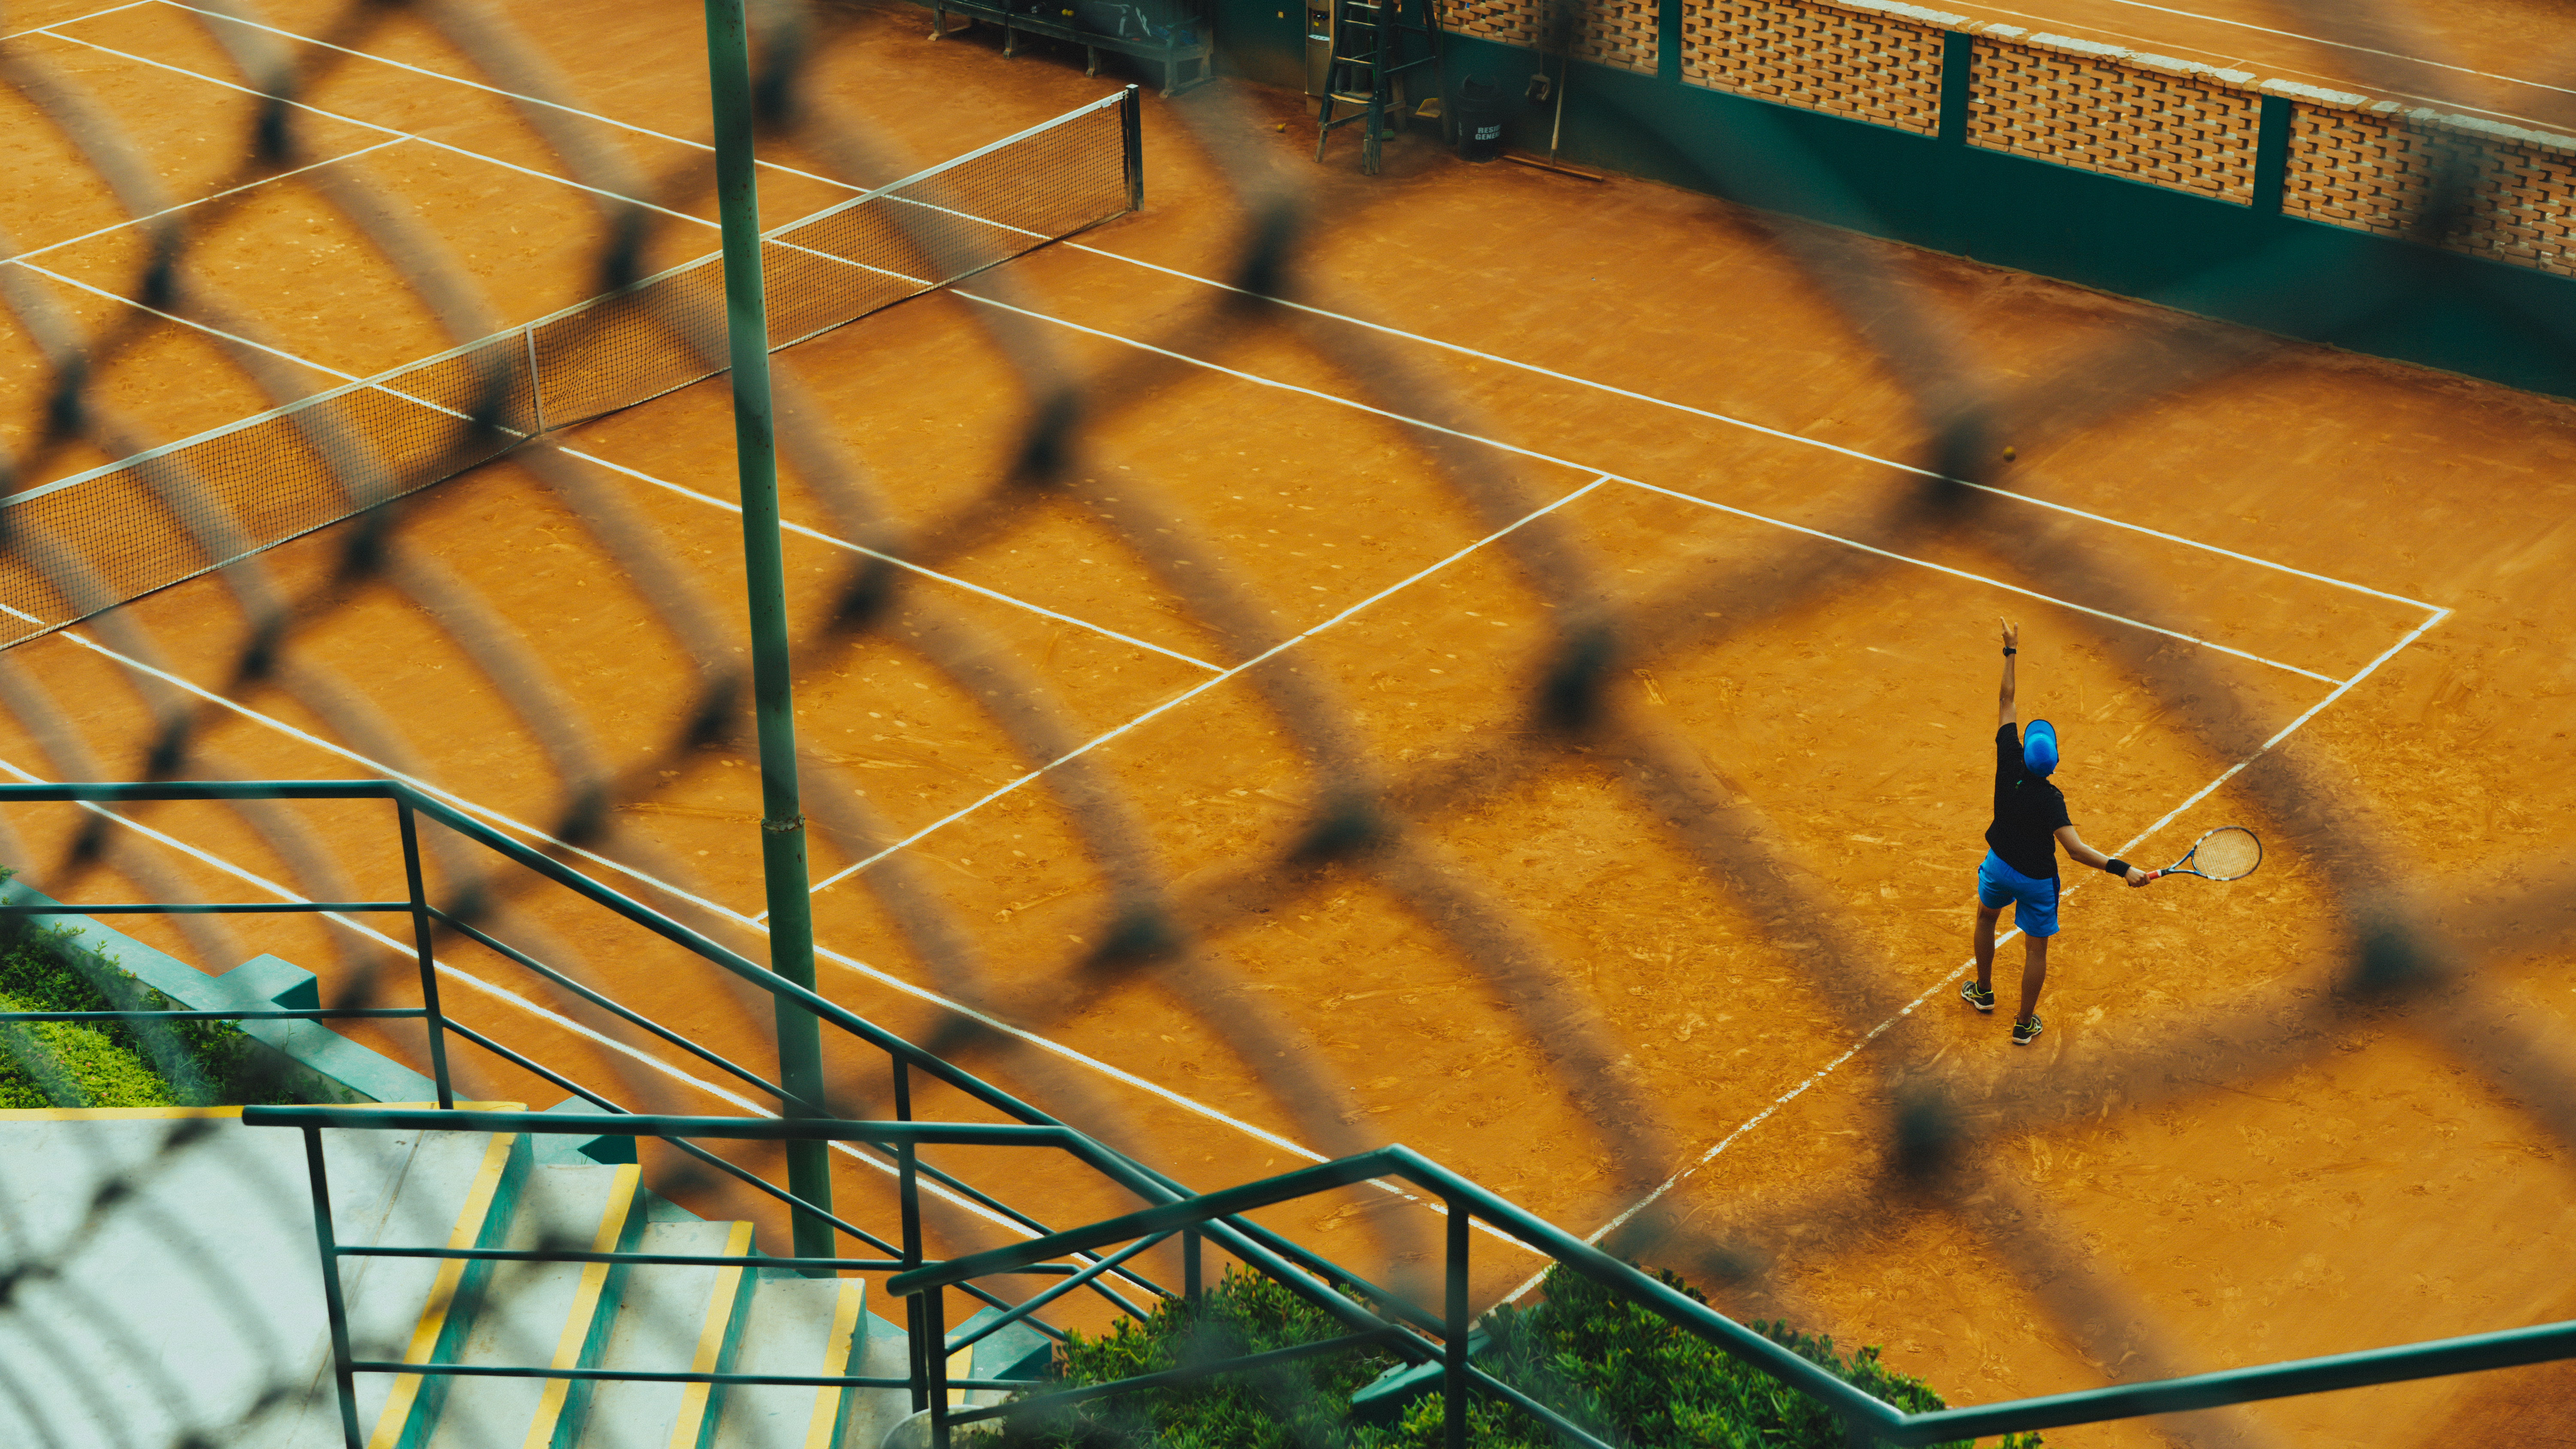
cool image, cool photo, i